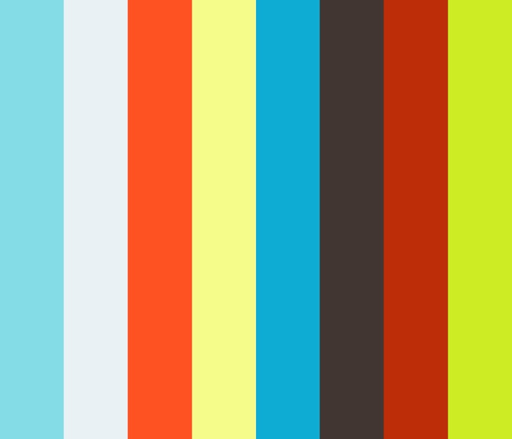
waiting on a cowboy - live music